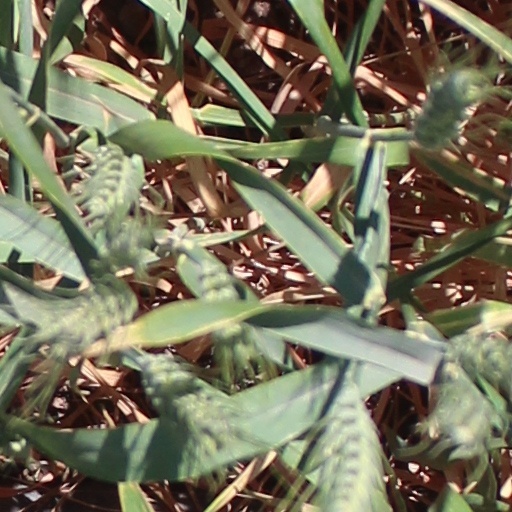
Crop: wheat